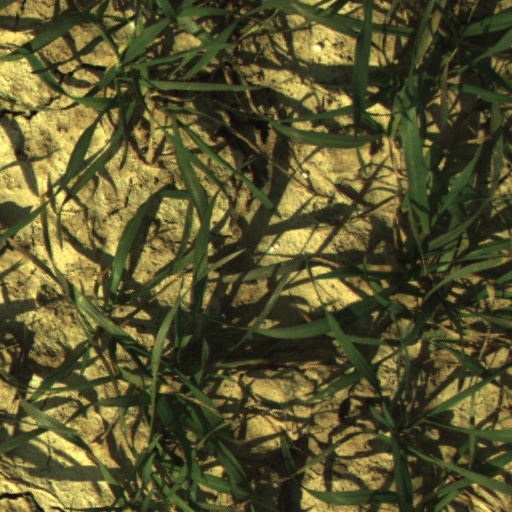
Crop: wheat